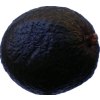
Label: black_avocado